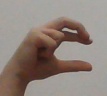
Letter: thal